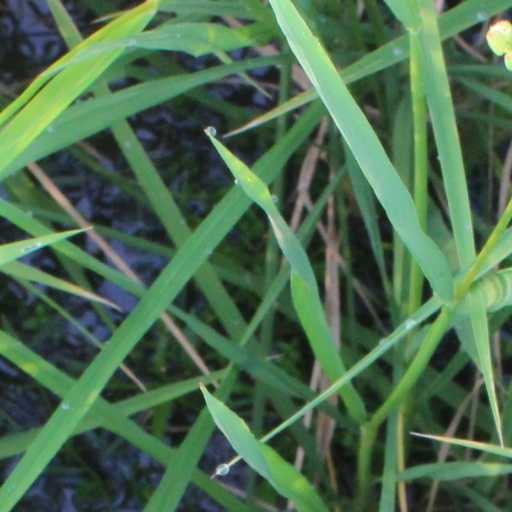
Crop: rice